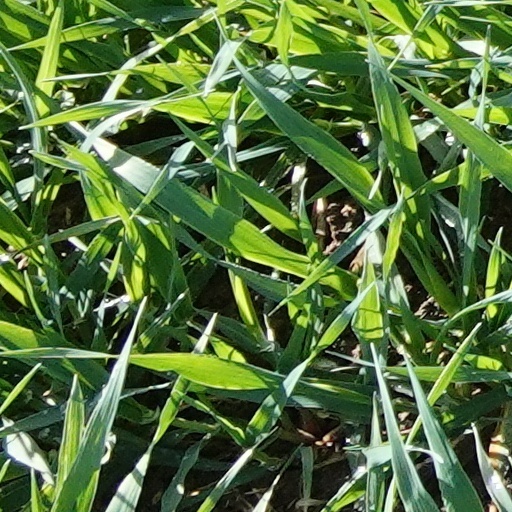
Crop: wheat